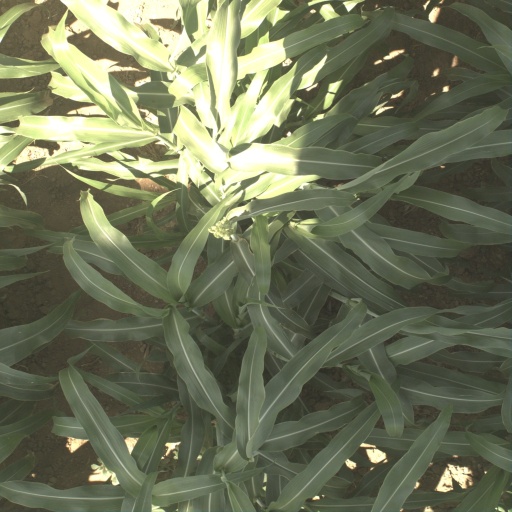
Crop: sorghum